We Plough the Fields and Scatter

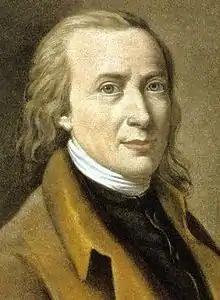
Matthias Claudius

"We Plough the Fields and Scatter" is a hymn of German origin commonly associated with harvest festival. Written by poet Matthias Claudius, "Wir pflügen und wir streuen" was published in 1782 and set to music in 1800 attributed to Johann A. P. Schulz. It was translated into English by Jane Montgomery Campbell in 1861. It appears in a shortened form in the musical "Godspell", as the song, "All Good Gifts". It is among the most performed of hymns in the United Kingdom.